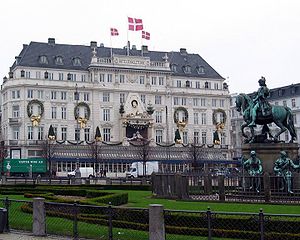
Hotel
Hotel D’Angleterre, København
Et Hotel var i de franske byer – først og fremmest i Paris – en bolig for landadelelen. De blev også kaldt adelshoteller i fordums tid.